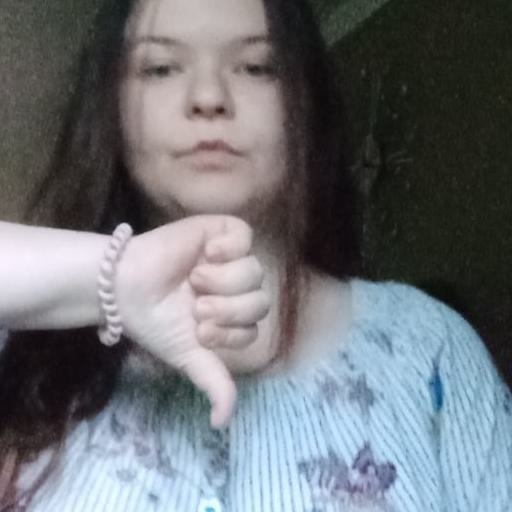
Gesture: dislike